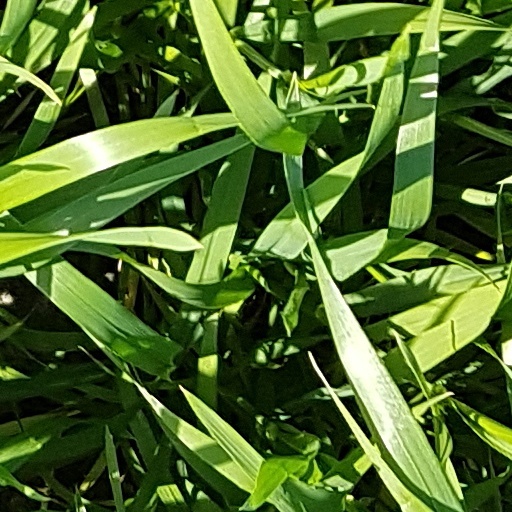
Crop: wheat